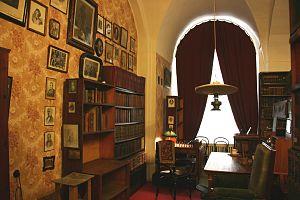
Bureau et bibliothèque de Mendeleïev dans son appartement de Saint-Pétersbourg
Le musée Mendeleïev est installé dans un appartement occupé à Saint-Pétersbourg par le chimiste russe Dmitri Mendeleïev, inventeur en 1869 du tableau périodique des éléments chimiques. Il présente des souvenirs liés à sa vie et à son travail.